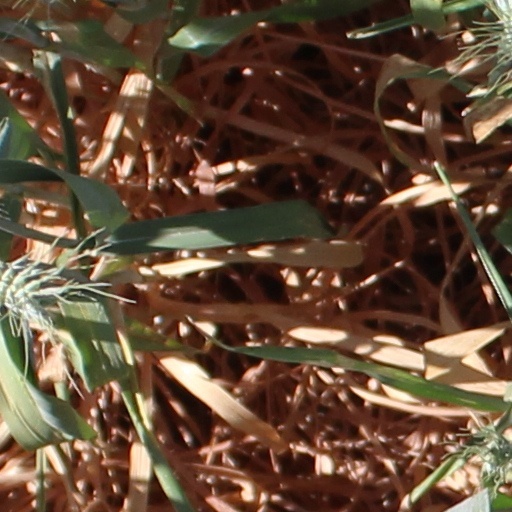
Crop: wheat